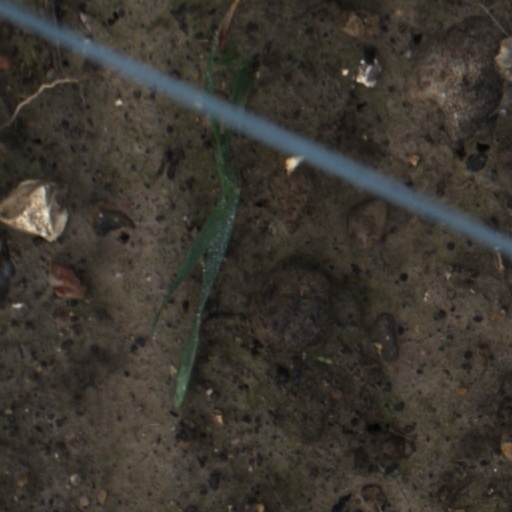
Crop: wheat